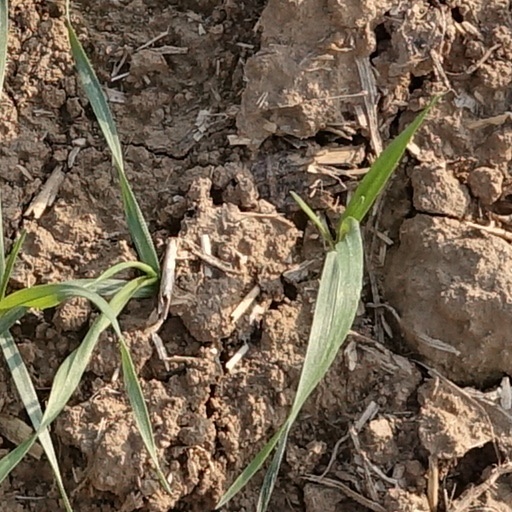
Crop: wheat